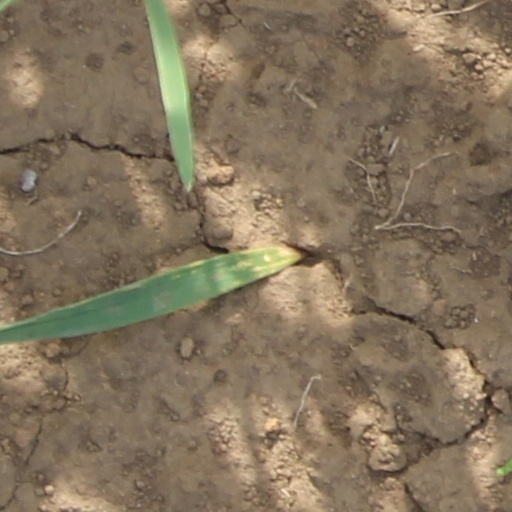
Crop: wheat